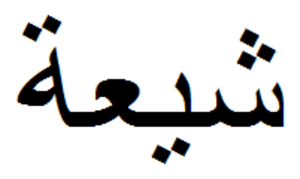
Shia-islam / Betegnelsen shī‘ah / Translitteration
Det arabiske ord for shia-islam eller shiisme: Shī‘ah; sammensat at bogstaverne šīn-yāʾ-ʿayn-tāʾ marbūṭa.
Shia er den ene af de to hovedretninger inden for islam. Den største forskel mellem shia-islam og den anden hovedretning sunni-islam angår arvefølgen i det oprindelige kalifat. Shiitterne mener, at profeten Muhammed udtrykkeligt udpegede sin fætter og svigersøn, Ali ibn Abi Talib (d. 661), som sin retmæssige efterfølger (kalif) og arvtager af lederskabet (imam). Mens sunnimuslimerne ikke mener, at Muhammed udnævnte en efterfølger i sin levetid, og at det i stedet var op til det muslimske fællesskab at udvælge en ved rådslagning. Det førte til, at Abu Bakr (d. 634) blev udråbt til kalif.